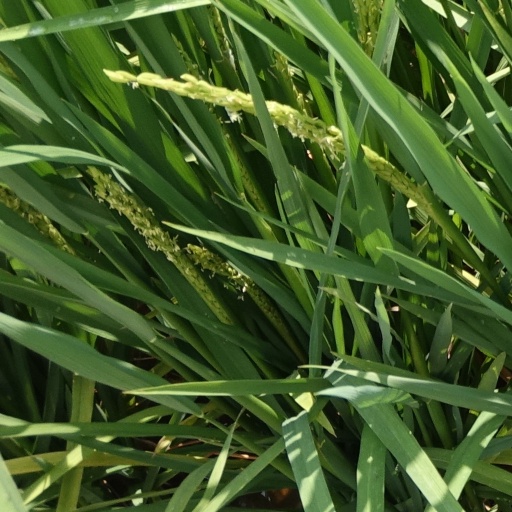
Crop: rice